Wenshu Guangfa Tianzun

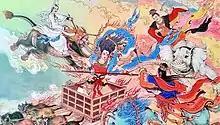
The battle between the Three Great Immortals and Jinling Shengmu

After Nezha and Li Jing departed on the orders of Guangfa Tianzun, he remained absent from sight for quite some time. During the Battle of the Ten Thousand Immortals, along with Puxian Zhenren and Cihang Zhenren, he faced off against the powerful disciple of the Jie Sect, Jinling Shengmu. He once shattered the 'Tianjue Formation', the first formation of the Ten Jue Formations of the Jie Sect, and killed Qinwan Tianjun, eliminating a threat to the Chan Sect. Later, he was captured by Sanxiao Niangniang (Yunxiao Niangniang, Qiongxiao Niangniang and Bixiao Niangniang) using the Chaos-Origin Gold Gourd and imprisoned within the Grand Nine-Curves Yellow River Formation, which drained his magical powers. However, he managed to eventually restore his cultivation.